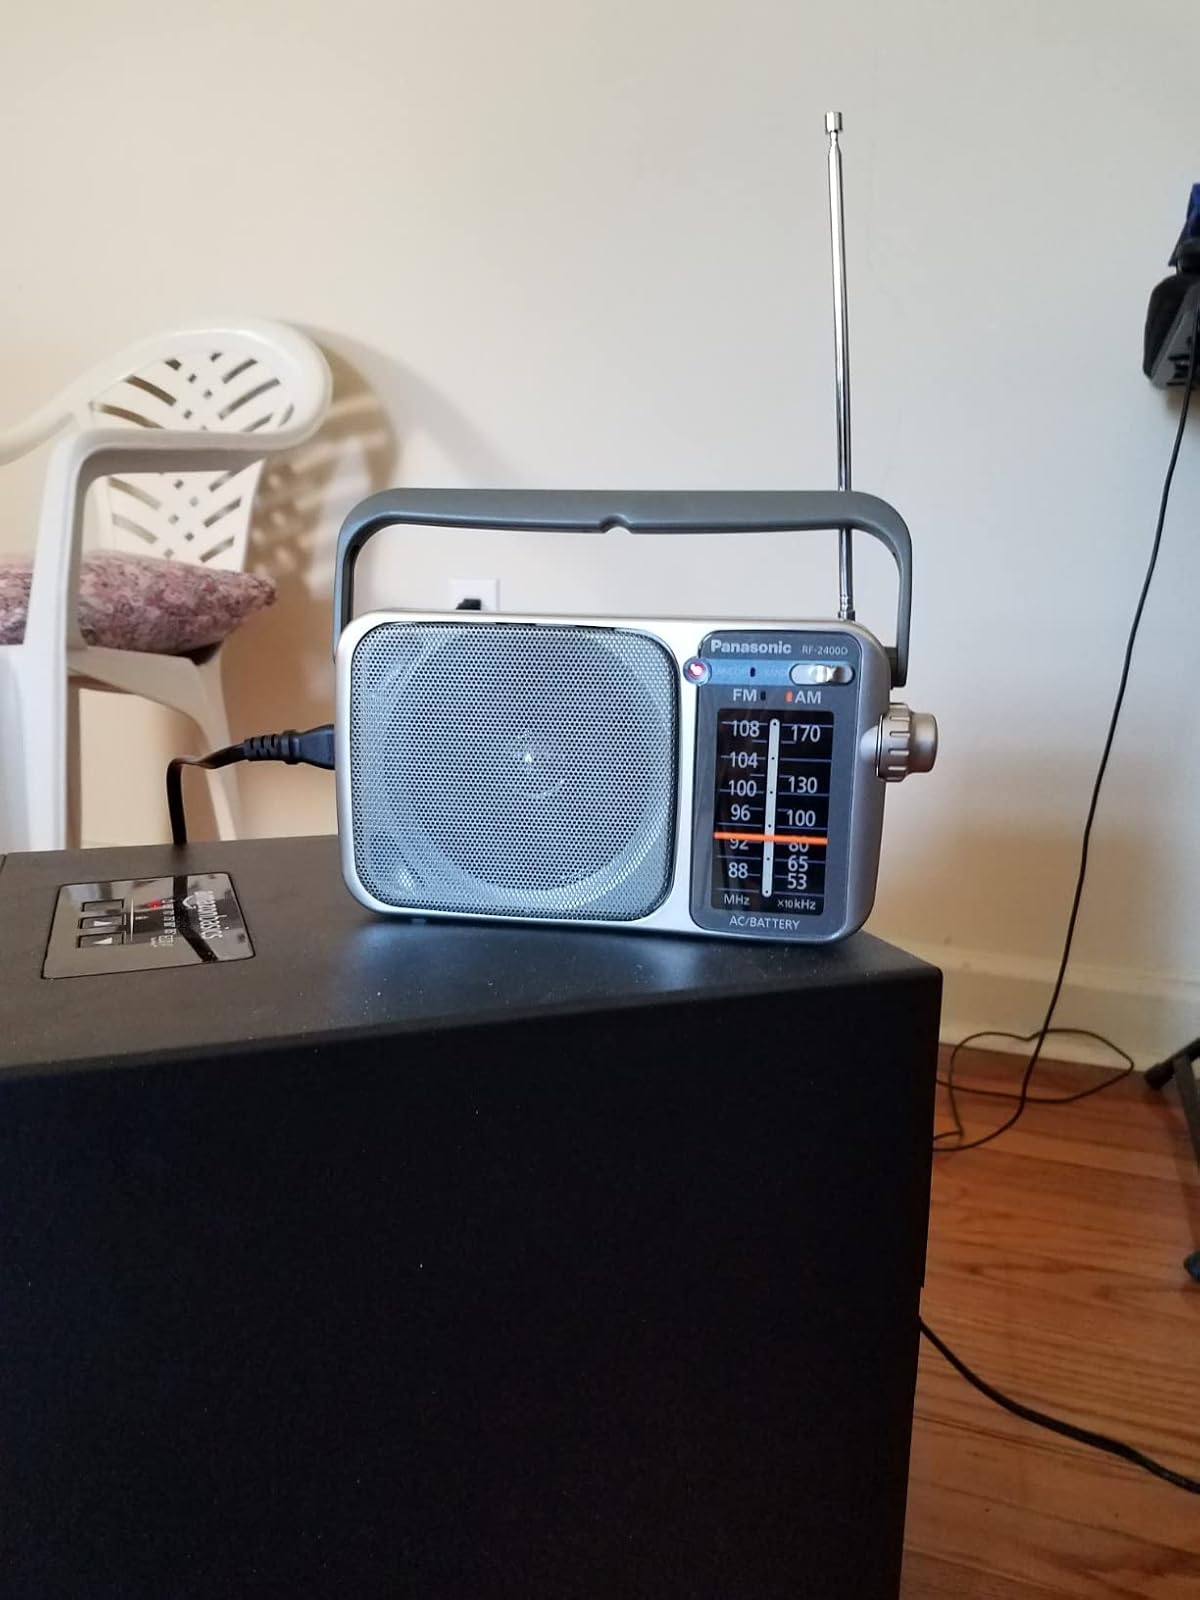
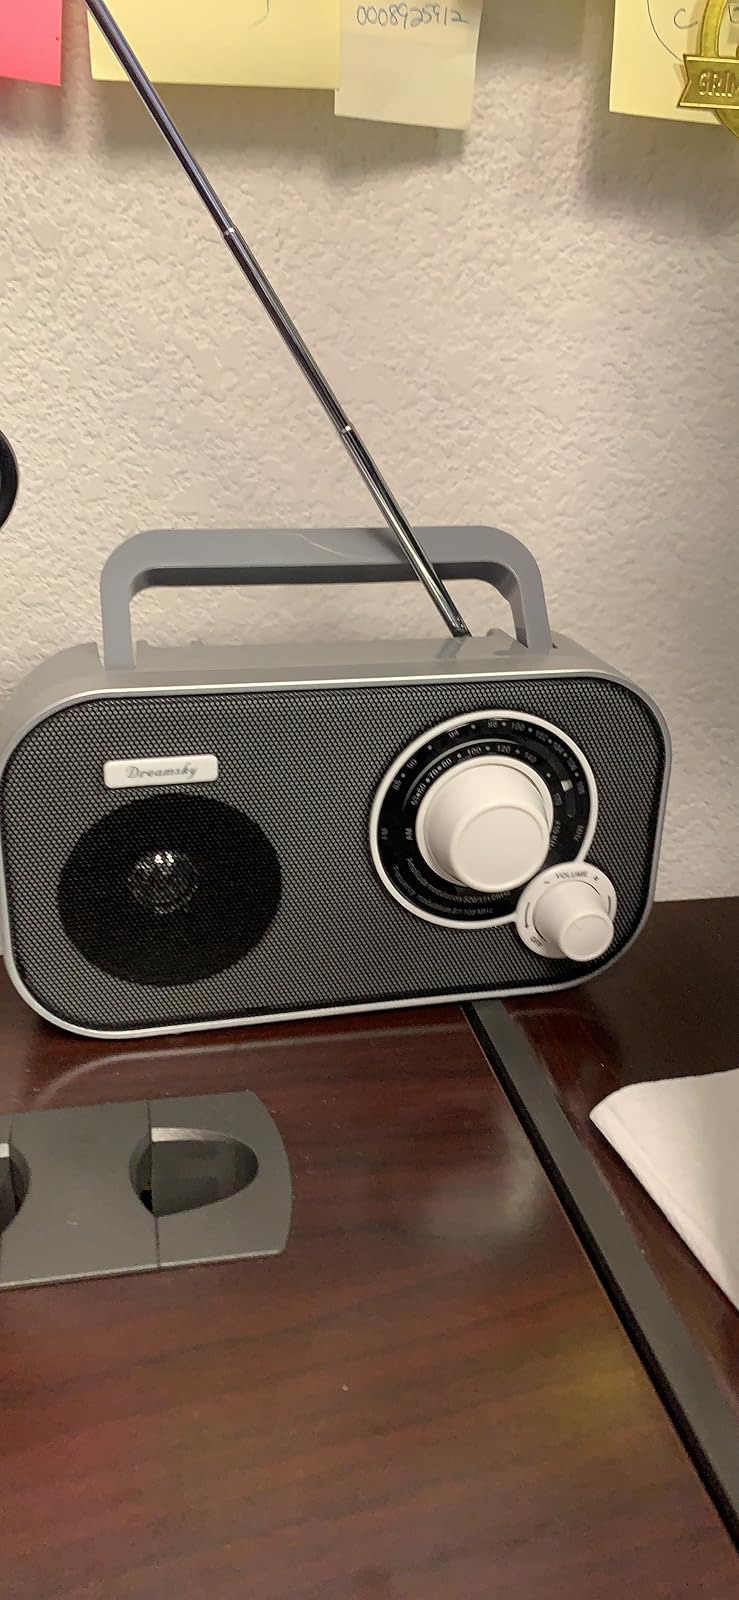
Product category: radio
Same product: no